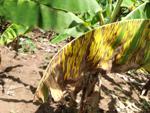
Label: segatoka